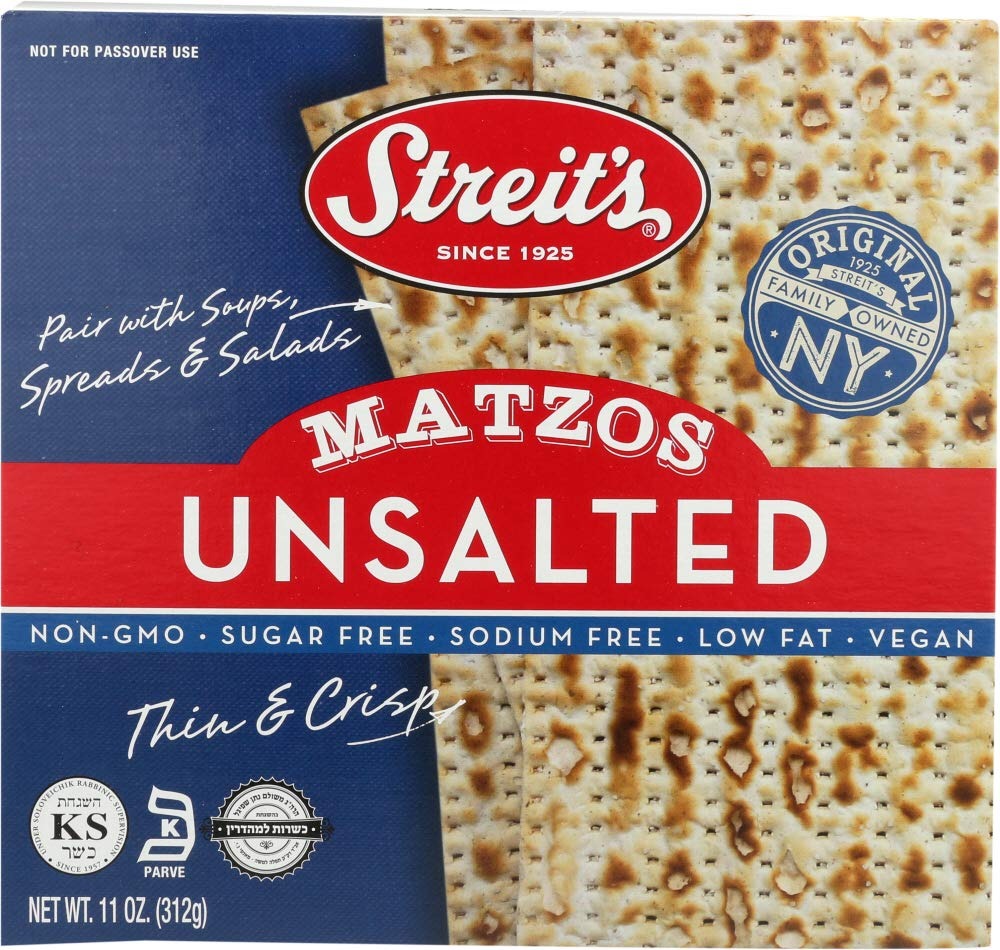
Item Name: Streit's Unsalted Matzo, 11 Ounce (12 -Pack Total of 132 Oz)
Bullet Point 1: Streit's unsalted matzos are a delicious low fat snack. Suitable for vegans, these matzos are crafted using unbleached wheat flour, water, canola oil and malt for a delectable cracker that's thin and crispy. Each serving of matzos in this 11 oz. Package contains 110 calories, 3 g. Of protein and is cholesterol free, sodium free, sugar free and saturated-fat free.
Bullet Point 2: country of origin : united states
Bullet Point 3: is gmo free : yes
Bullet Point 4: is kosher : yes
Bullet Point 5: is vegan : yes
Product Description: Streit's unsalted matzos are a delicious low fat snack. Suitable for vegans, these matzos are crafted using unbleached wheat flour, water, canola oil and malt for a delectable cracker that's thin and crispy. Each serving of matzos in this 11 oz. Package contains 110 calories, 3 g. Of protein and is cholesterol free, sodium free, sugar free and saturated-fat free.<br>country of origin : united states<br>is gmo free : yes<br>is kosher : yes<br>is vegan : yes<br>size : 11 oz<br>pack of : 12<br>selling unit : case<br>ingredients : unbleached wheat flour;water;canola oil;malt<br>keywords : chips;crackers;crispy;crunch;kosher;snack<br>
Value: 132.0
Unit: Ounce

Price: 41.93